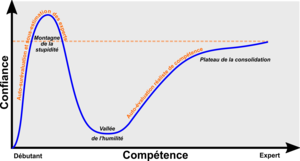
Schéma représentant la courbe d'apprentissage d'une compétence par rapport à l'auto-évaluation dans cette compétence.
L’effet Dunning-Kruger, aussi appelé effet de surconfiance, est un biais cognitif selon lequel les moins qualifiés dans un domaine surestiment leur compétence. On peut le rapprocher de l'ultracrépidarianisme.